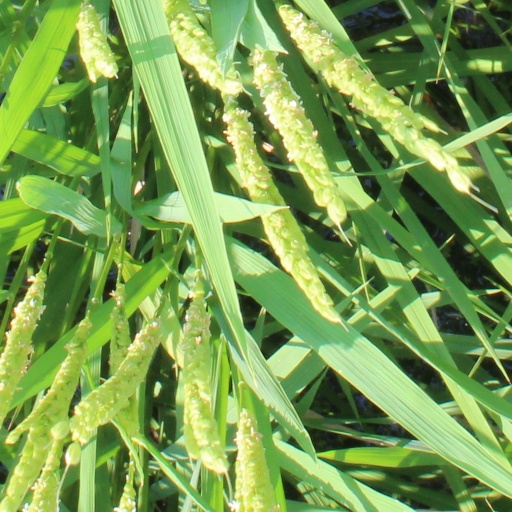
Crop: rice